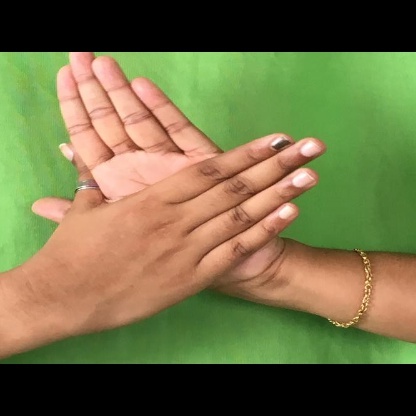
Mudra: Chakra